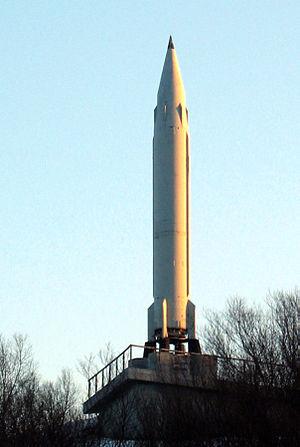
Le R-13 était un missile mer-sol balistique stratégique développé par l'Union soviétique à partir de 1955 environ.